Norman Sheffield

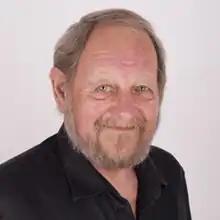
Sheffield in 2013

Norman Sheffield (25 September 1939 – 20 June 2014) was a music and advertising industry figure, most noted for his music industry recording and management roles, ownership of the former Trident Studios, and being the original manager of the rock band Queen.